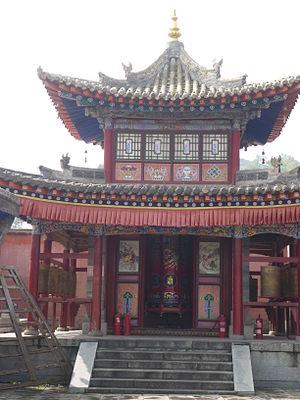
Le monastère de Kumbum, ou monastère de Jampa ling, ou encore monastère de Ta'er, est l'un des grands monastères de l'école gelugpa du bouddhisme tibétain. Certains réincarnés de la lignée des Taktser Rinpoché, dont Lobsang Tsultrim Jigme Gyatso et Thupten Jigme Norbu comptèrent parmi les abbés du monastère. Il comporte un kumbum, ou chörten de grande taille en forme de bâtiment. C'est sur le site du futur monastère qu'est né Tsongkhapa, le fondateur de l'école gelugpa, à laquelle appartient le dalaï-lama. Une fête en l'honneur de Tsongkhapa a lieu du 20 au 26 du 9ᵉ mois.